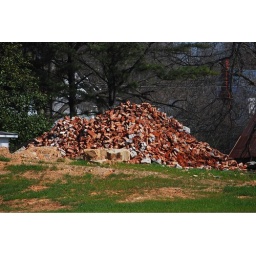
Flowery Branch building now in rubble due to someones fucked up idea to clear land for some shopping center.